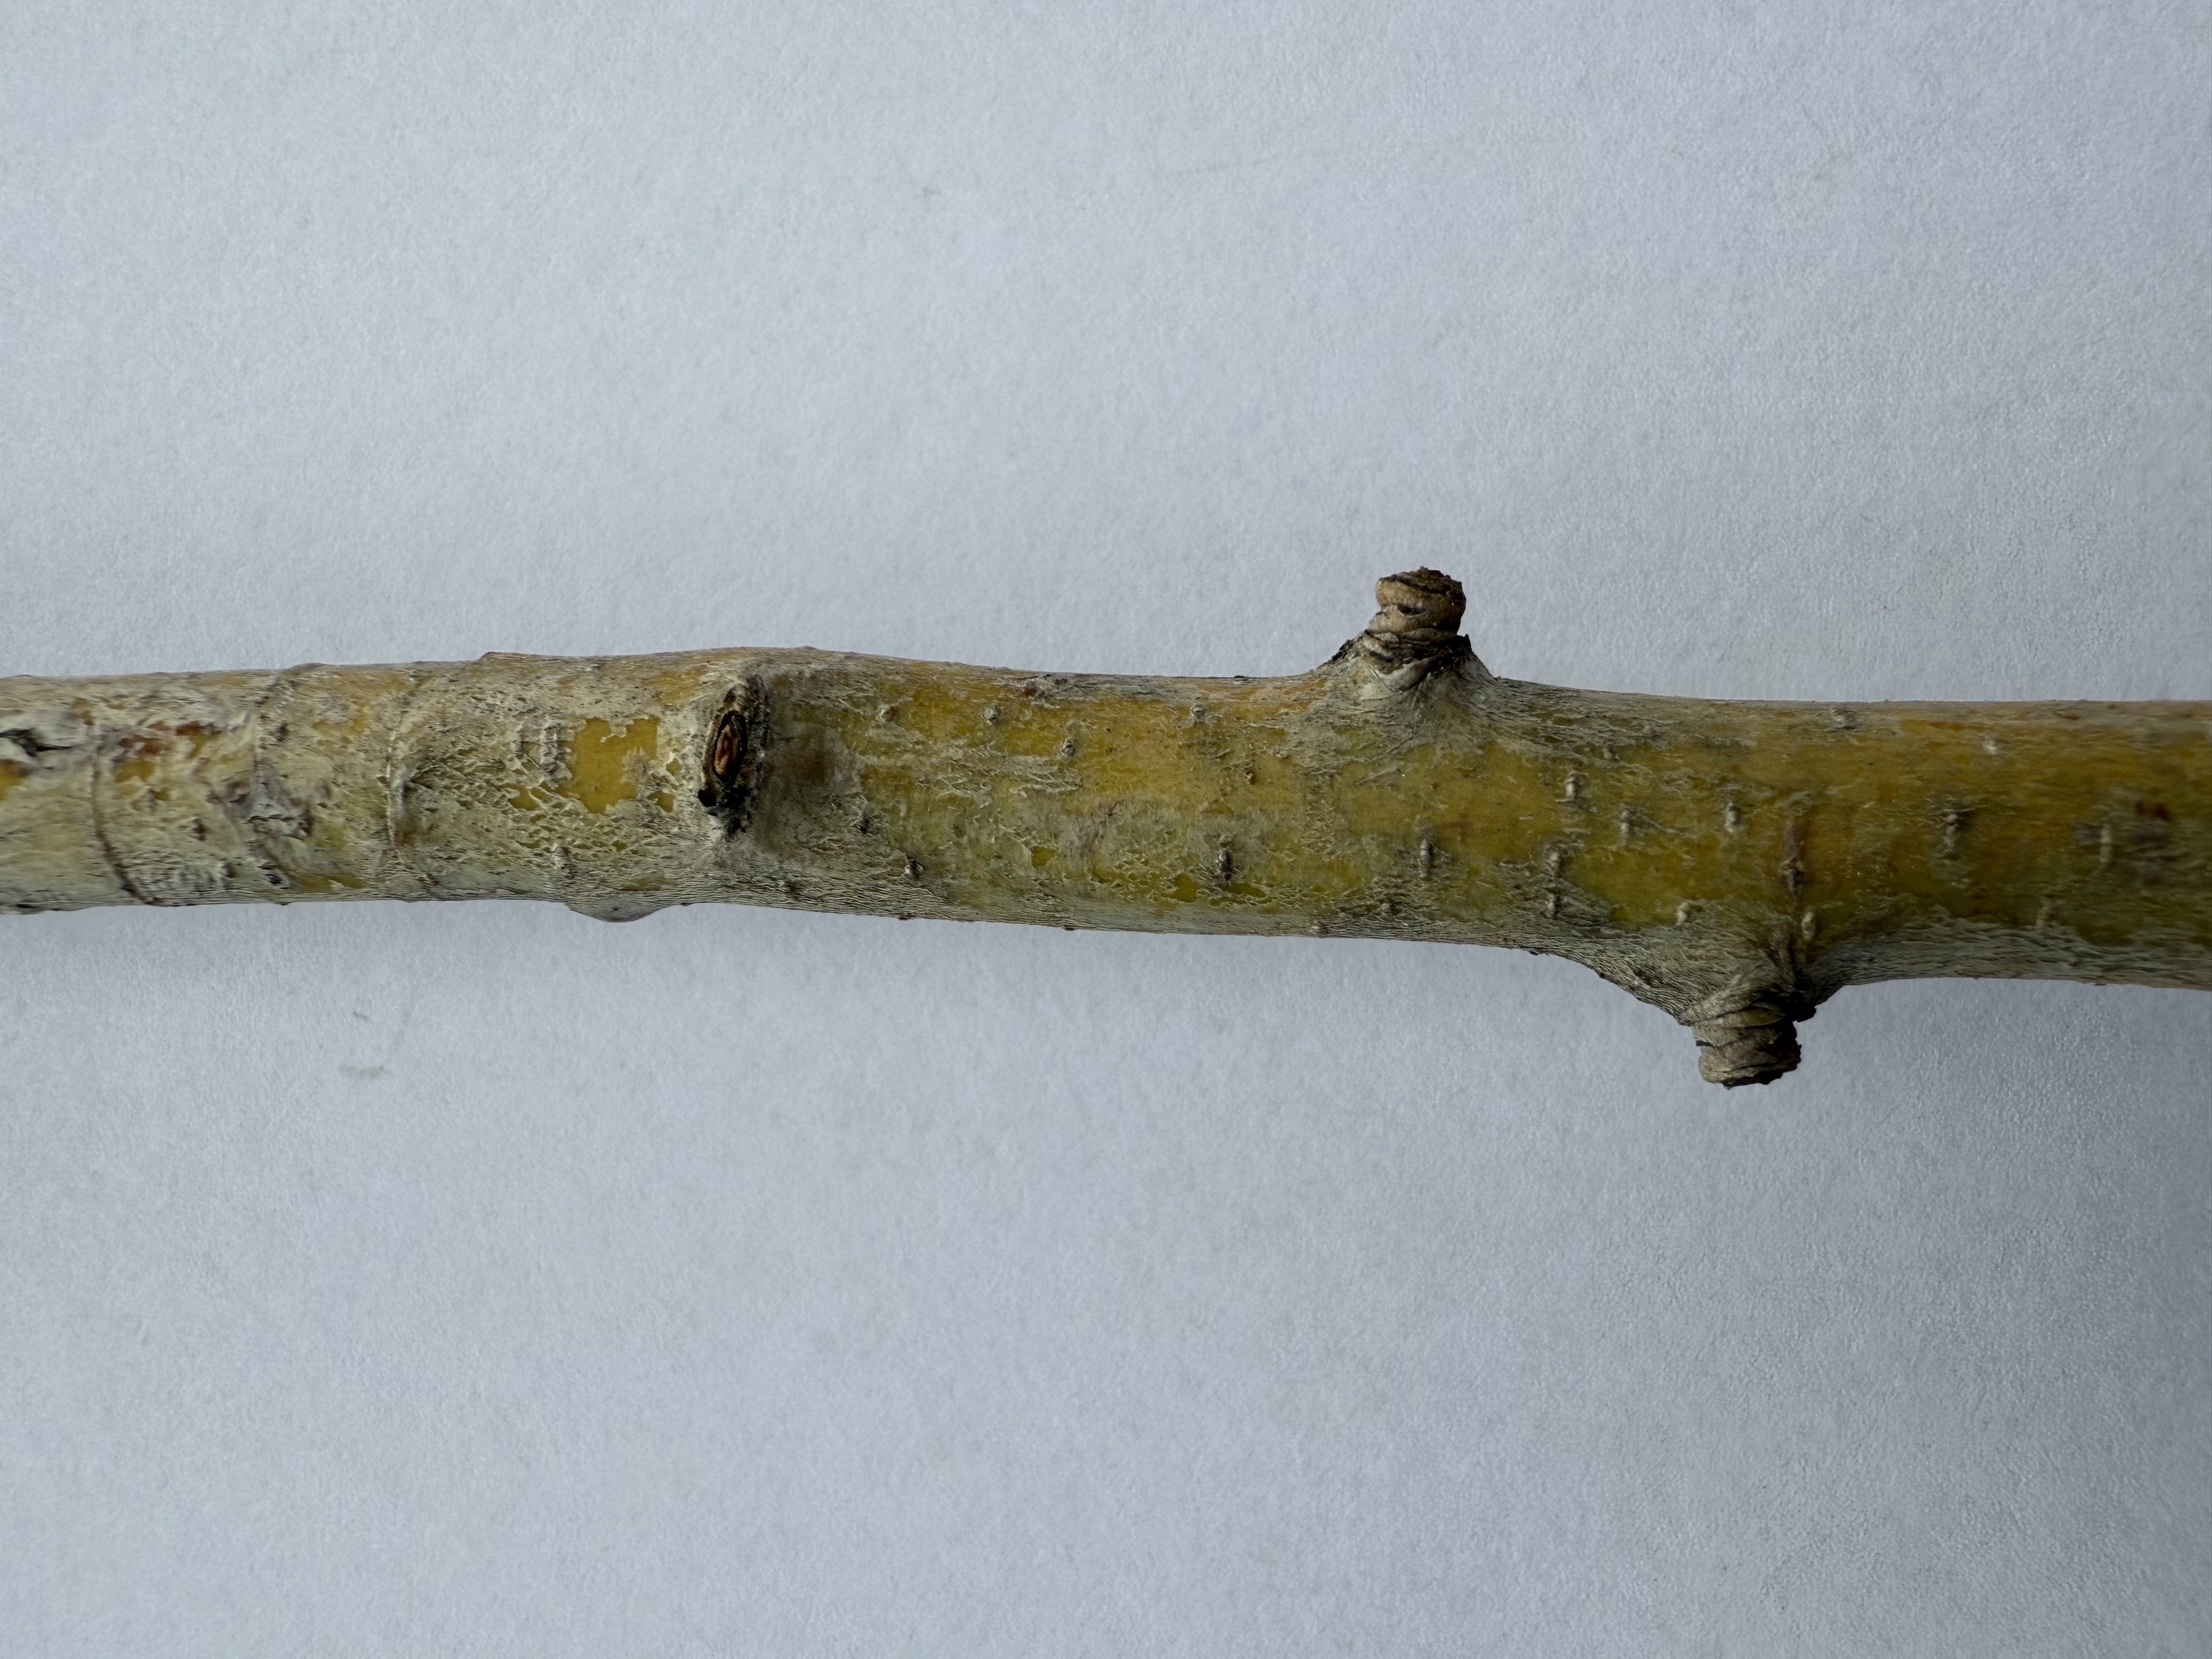
Variety: Red Azarol